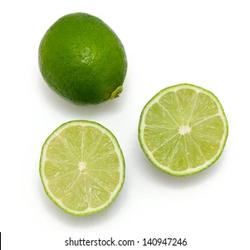
Label: Lemon